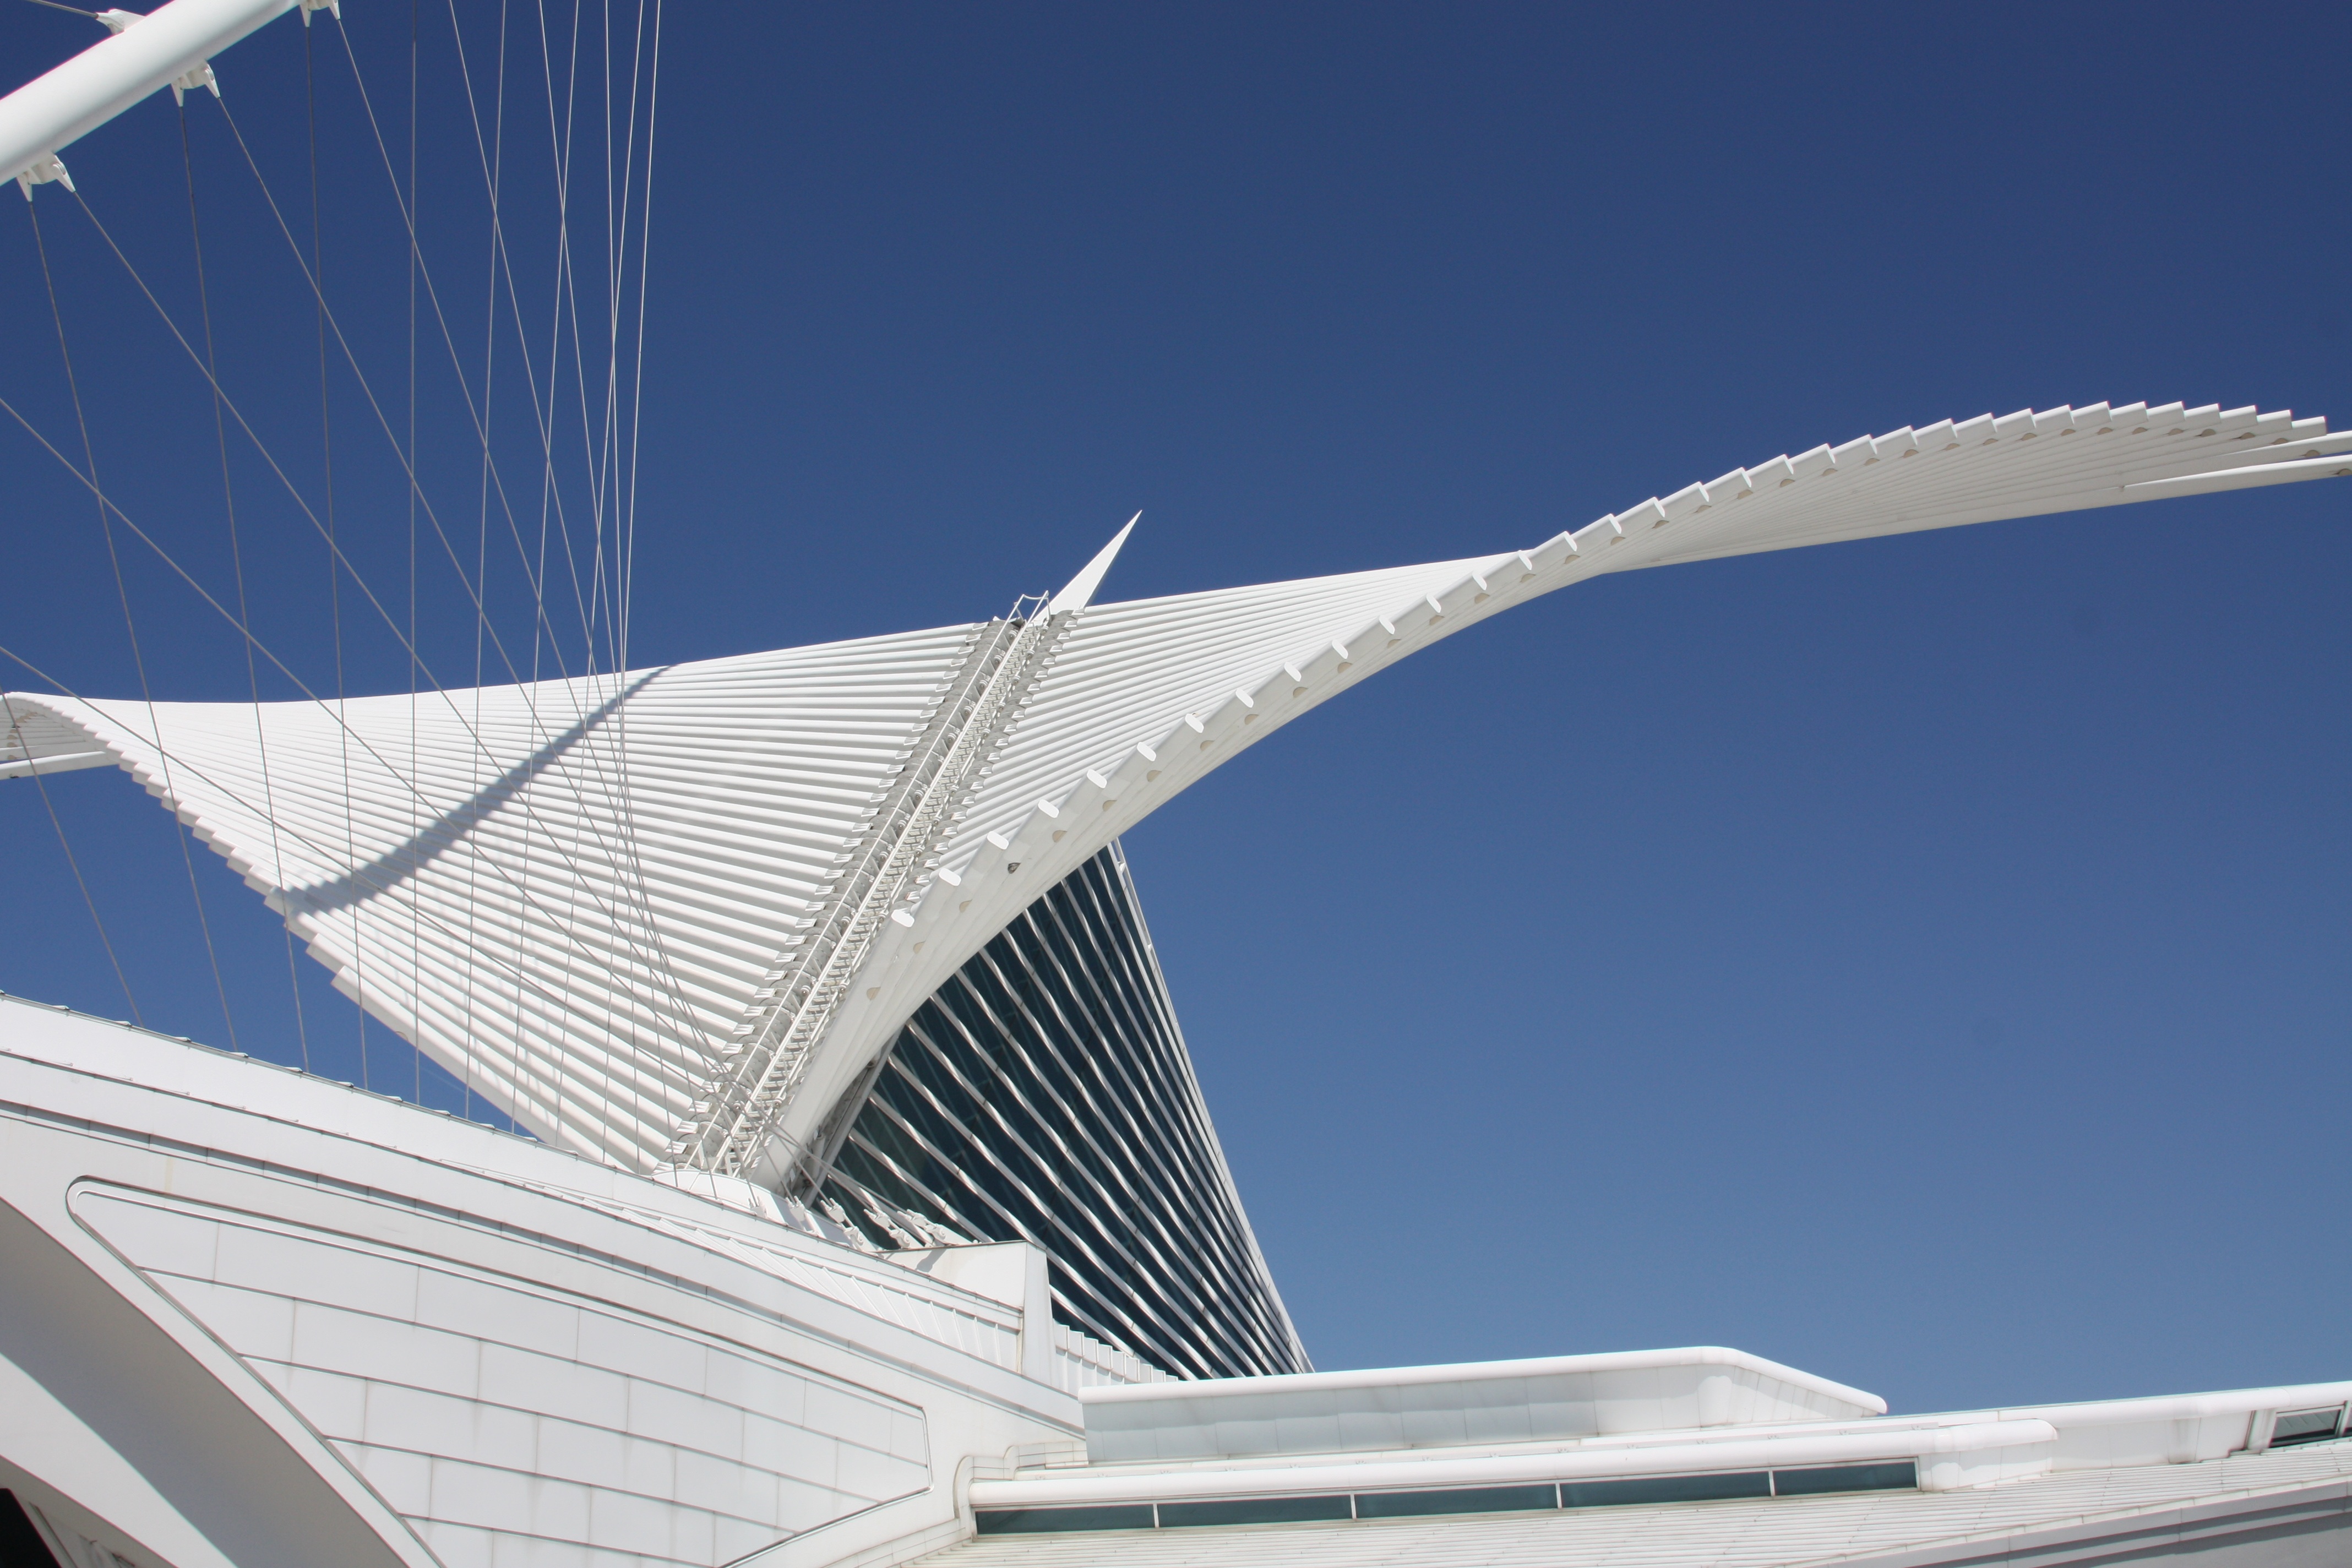
wing, architecture, structure, wind, roof, skyscraper, line, mast, modern, stadium, artwork, art, milwaukee, art museum, cable stayed bridge, sport venue